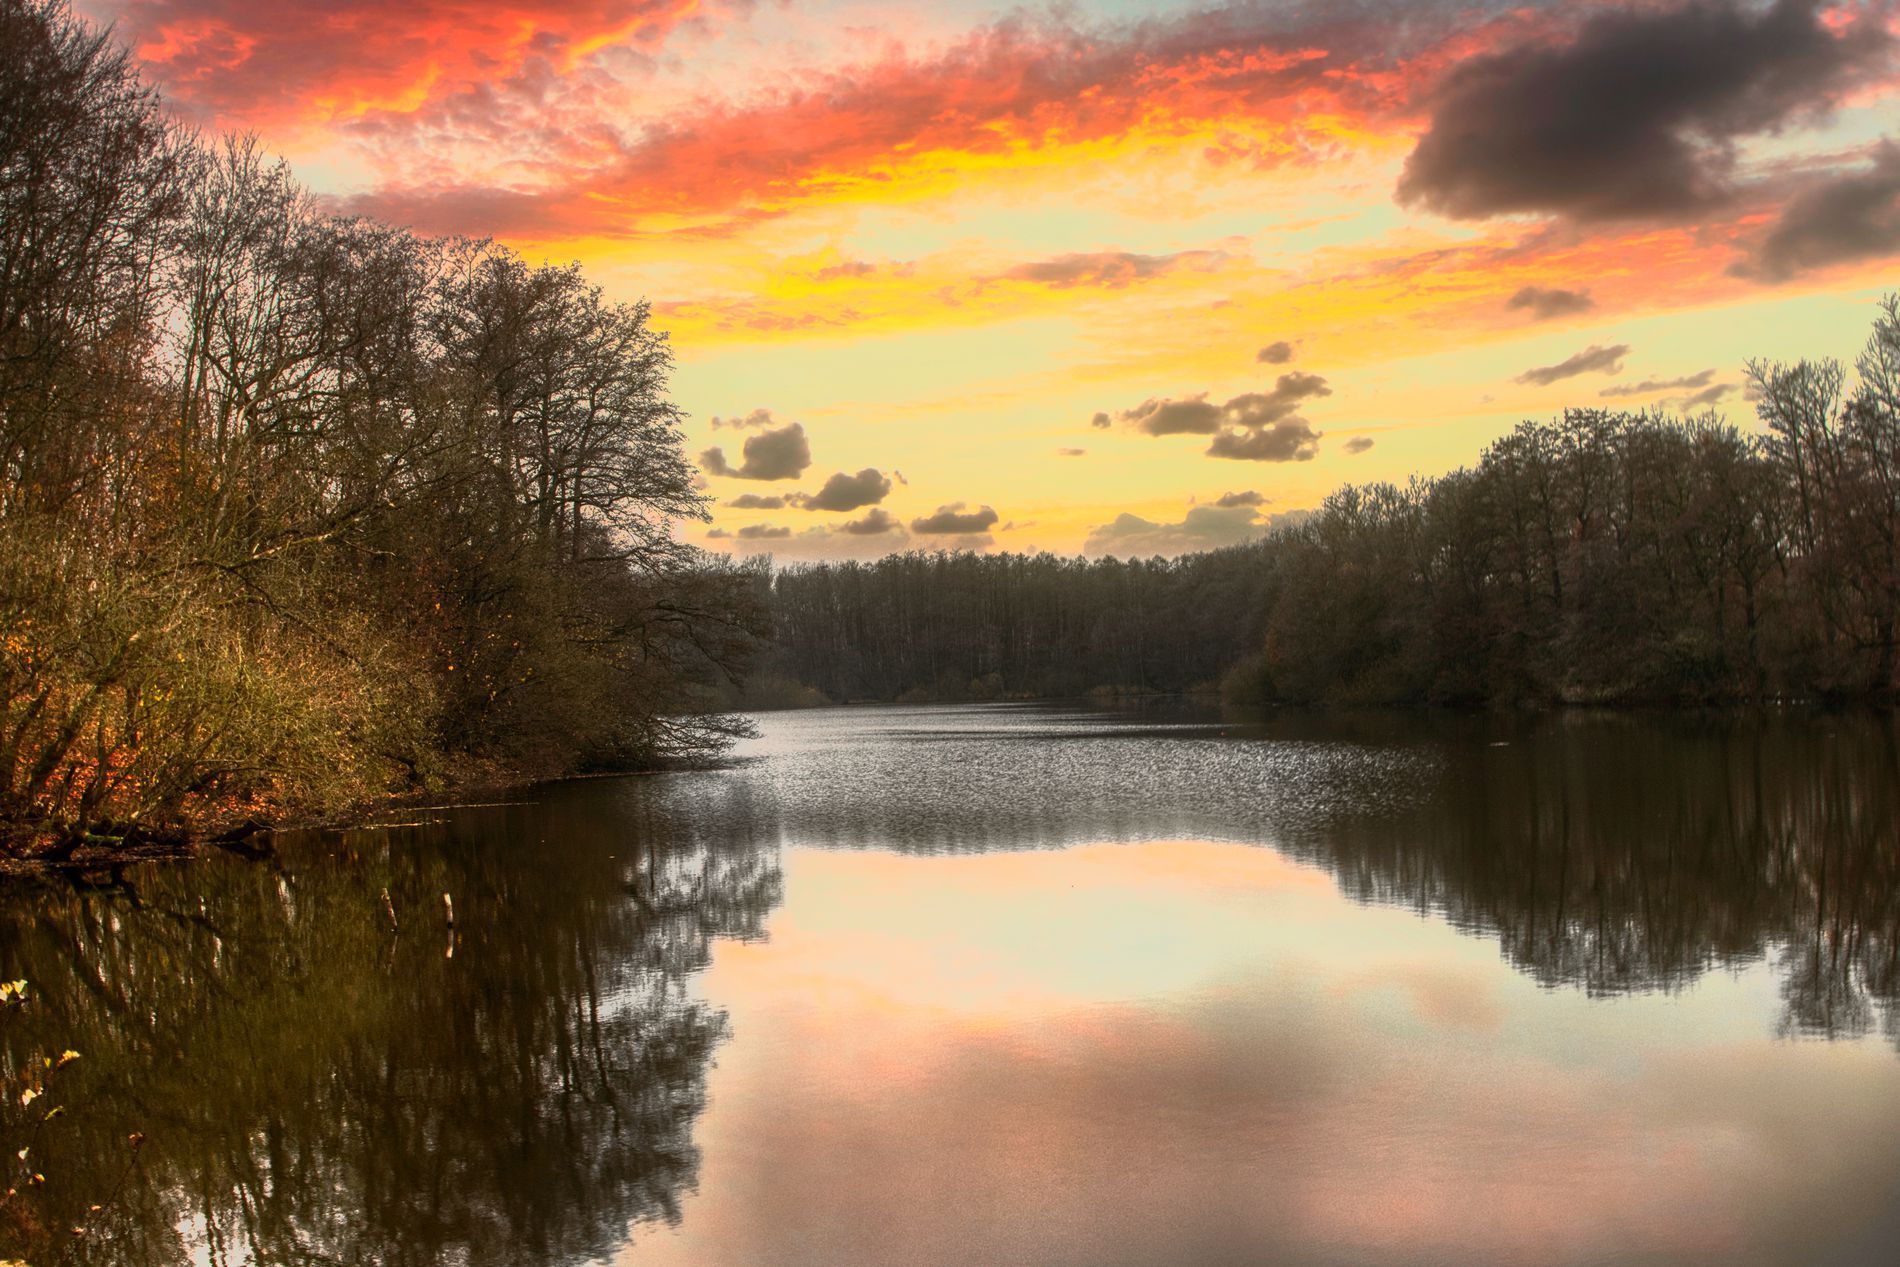
Sunset over woodland lake
A calm lake reflects the sunset sky painted in orange, yellow, and pink, with woodland that has leafless trees lining both lakesides.
This image is taken at eye level, this landscape photograph captures a calm lake at sunset.
The color palette features warm oranges and yellows in the sky, contrasting with the dark woodland.
The perfect reflection on the water's surface creates a peaceful, contemplative atmosphere.
Labels: Nature, Outdoors, Sky, Lake, Water, Pond, Landscape, Scenery, Plant, Vegetation, Land, Tree, Sunset, Woodland, Sunrise, Cloud, Reservoir, Wilderness, Swamp
Camera: Canon Canon EOS 77D
Lens: 24.0 - 105.0 mm, Canon EF24-105mm f/4L IS II USM
Aperture: F11
Exposure: 1/13 sec
ISO: 200
Focal length: 24.0 mm